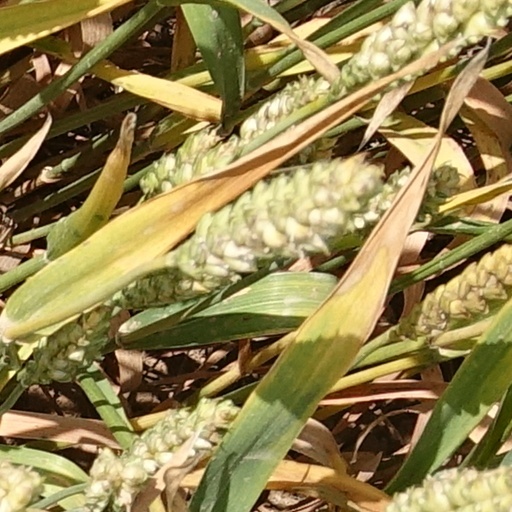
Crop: wheat